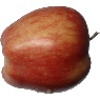
Label: Apple Red 1